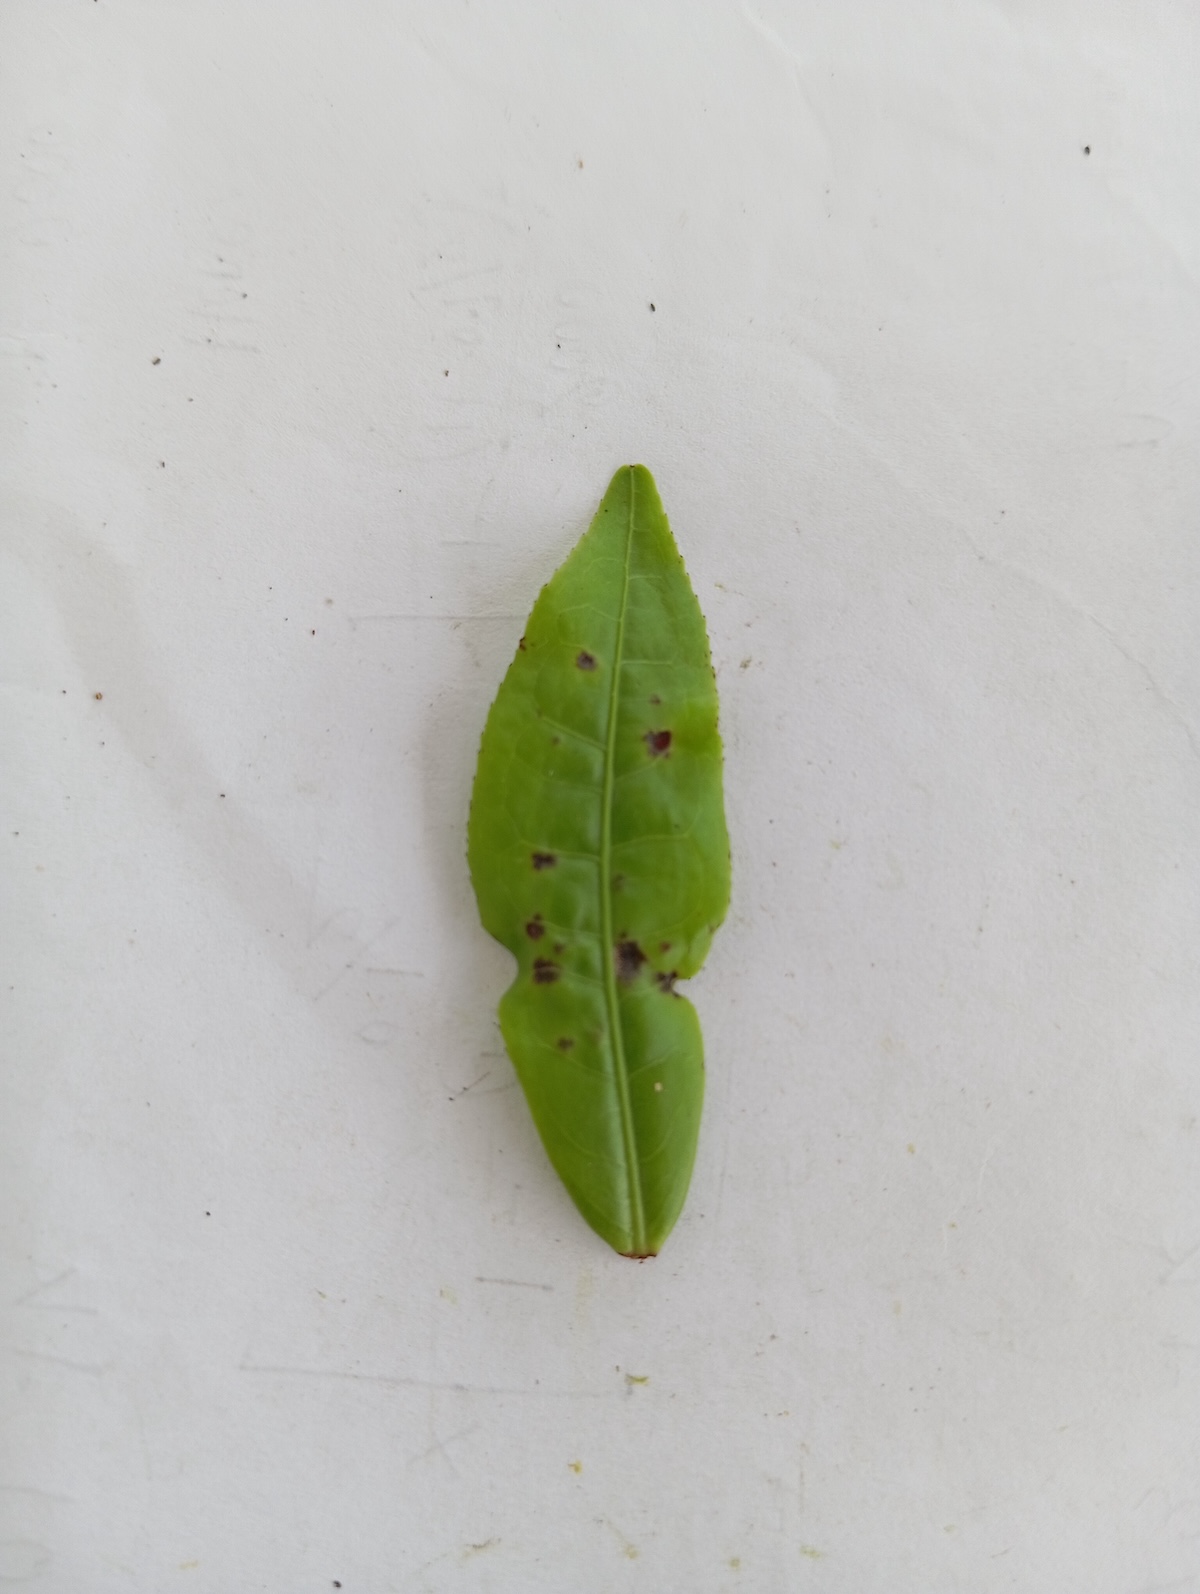
Label: Helopeltis